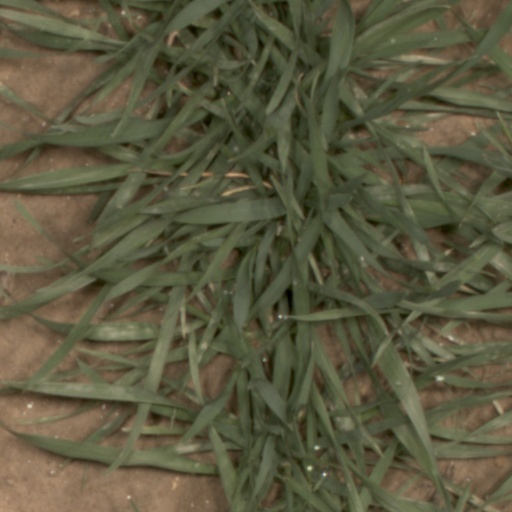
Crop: wheat